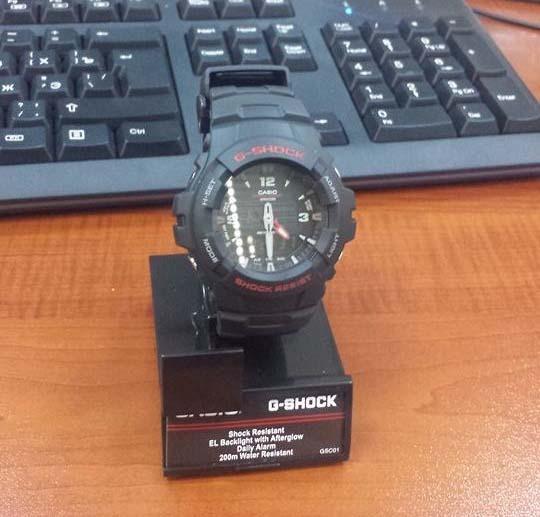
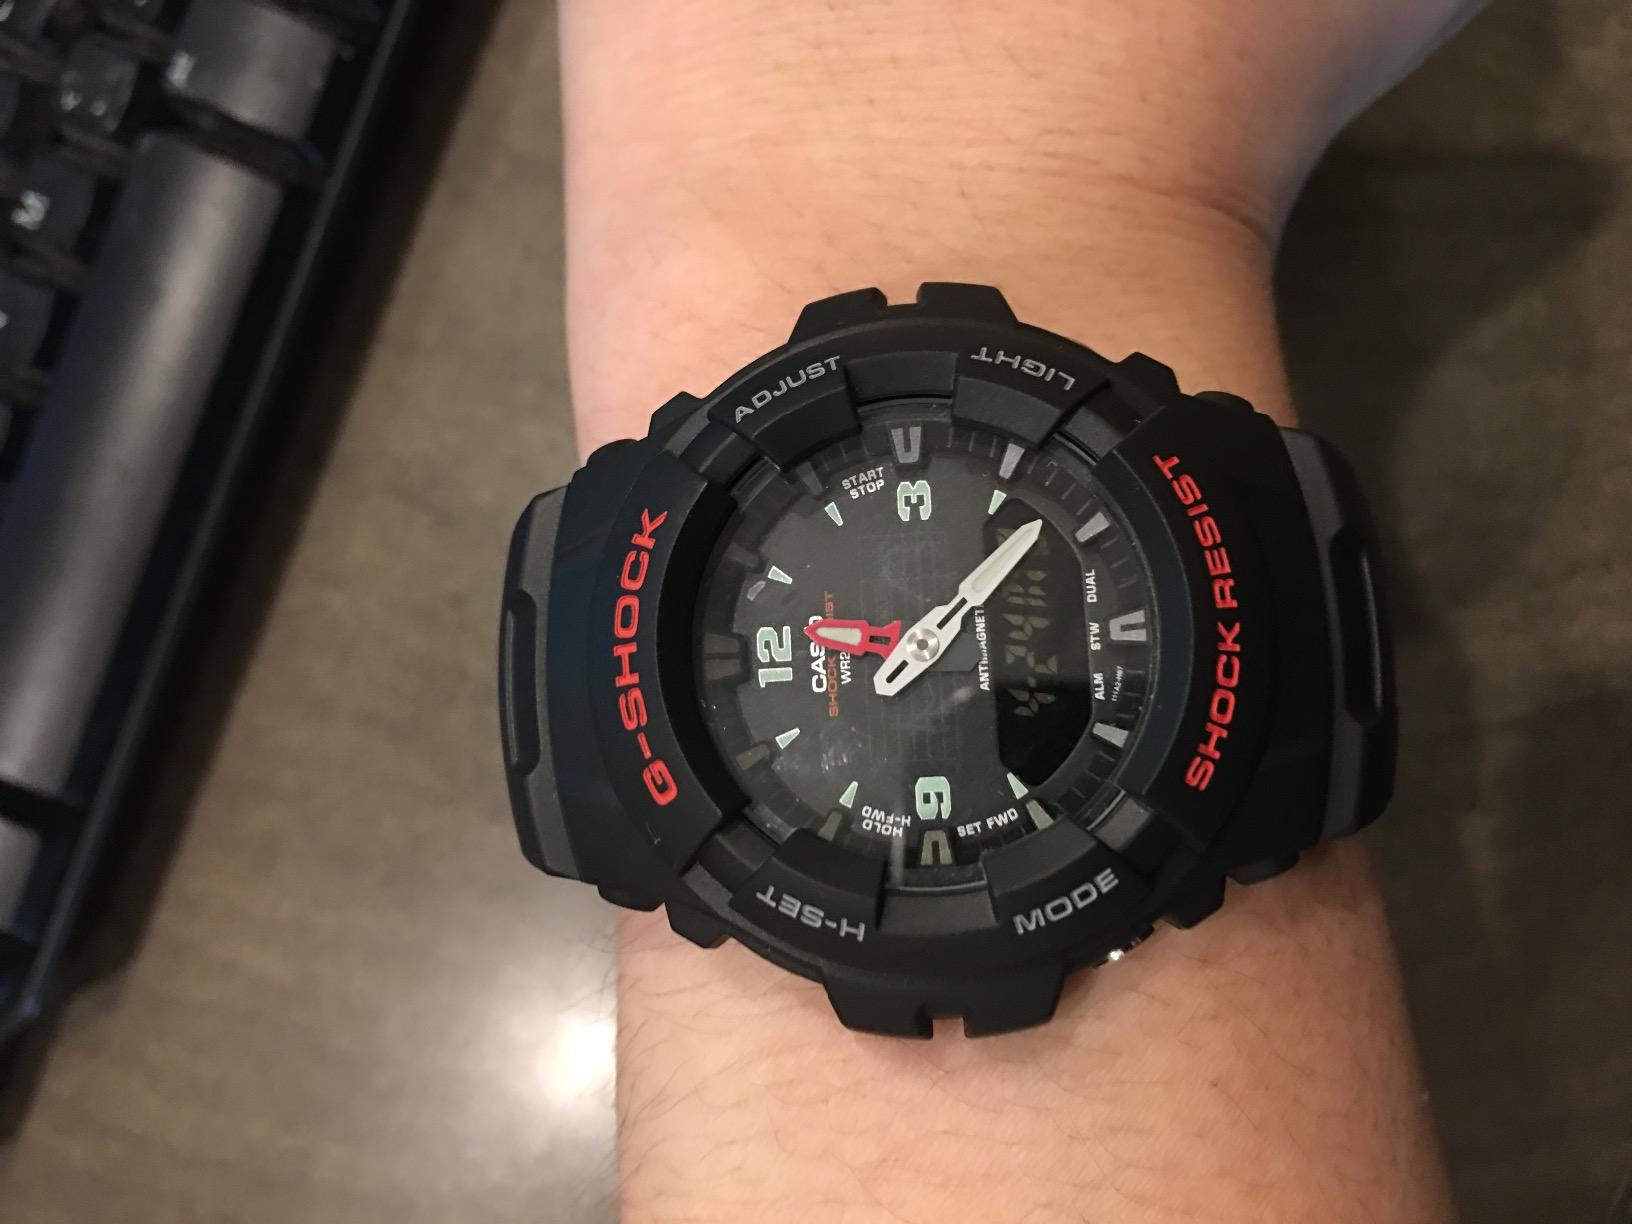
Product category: accessories_watch
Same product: yes